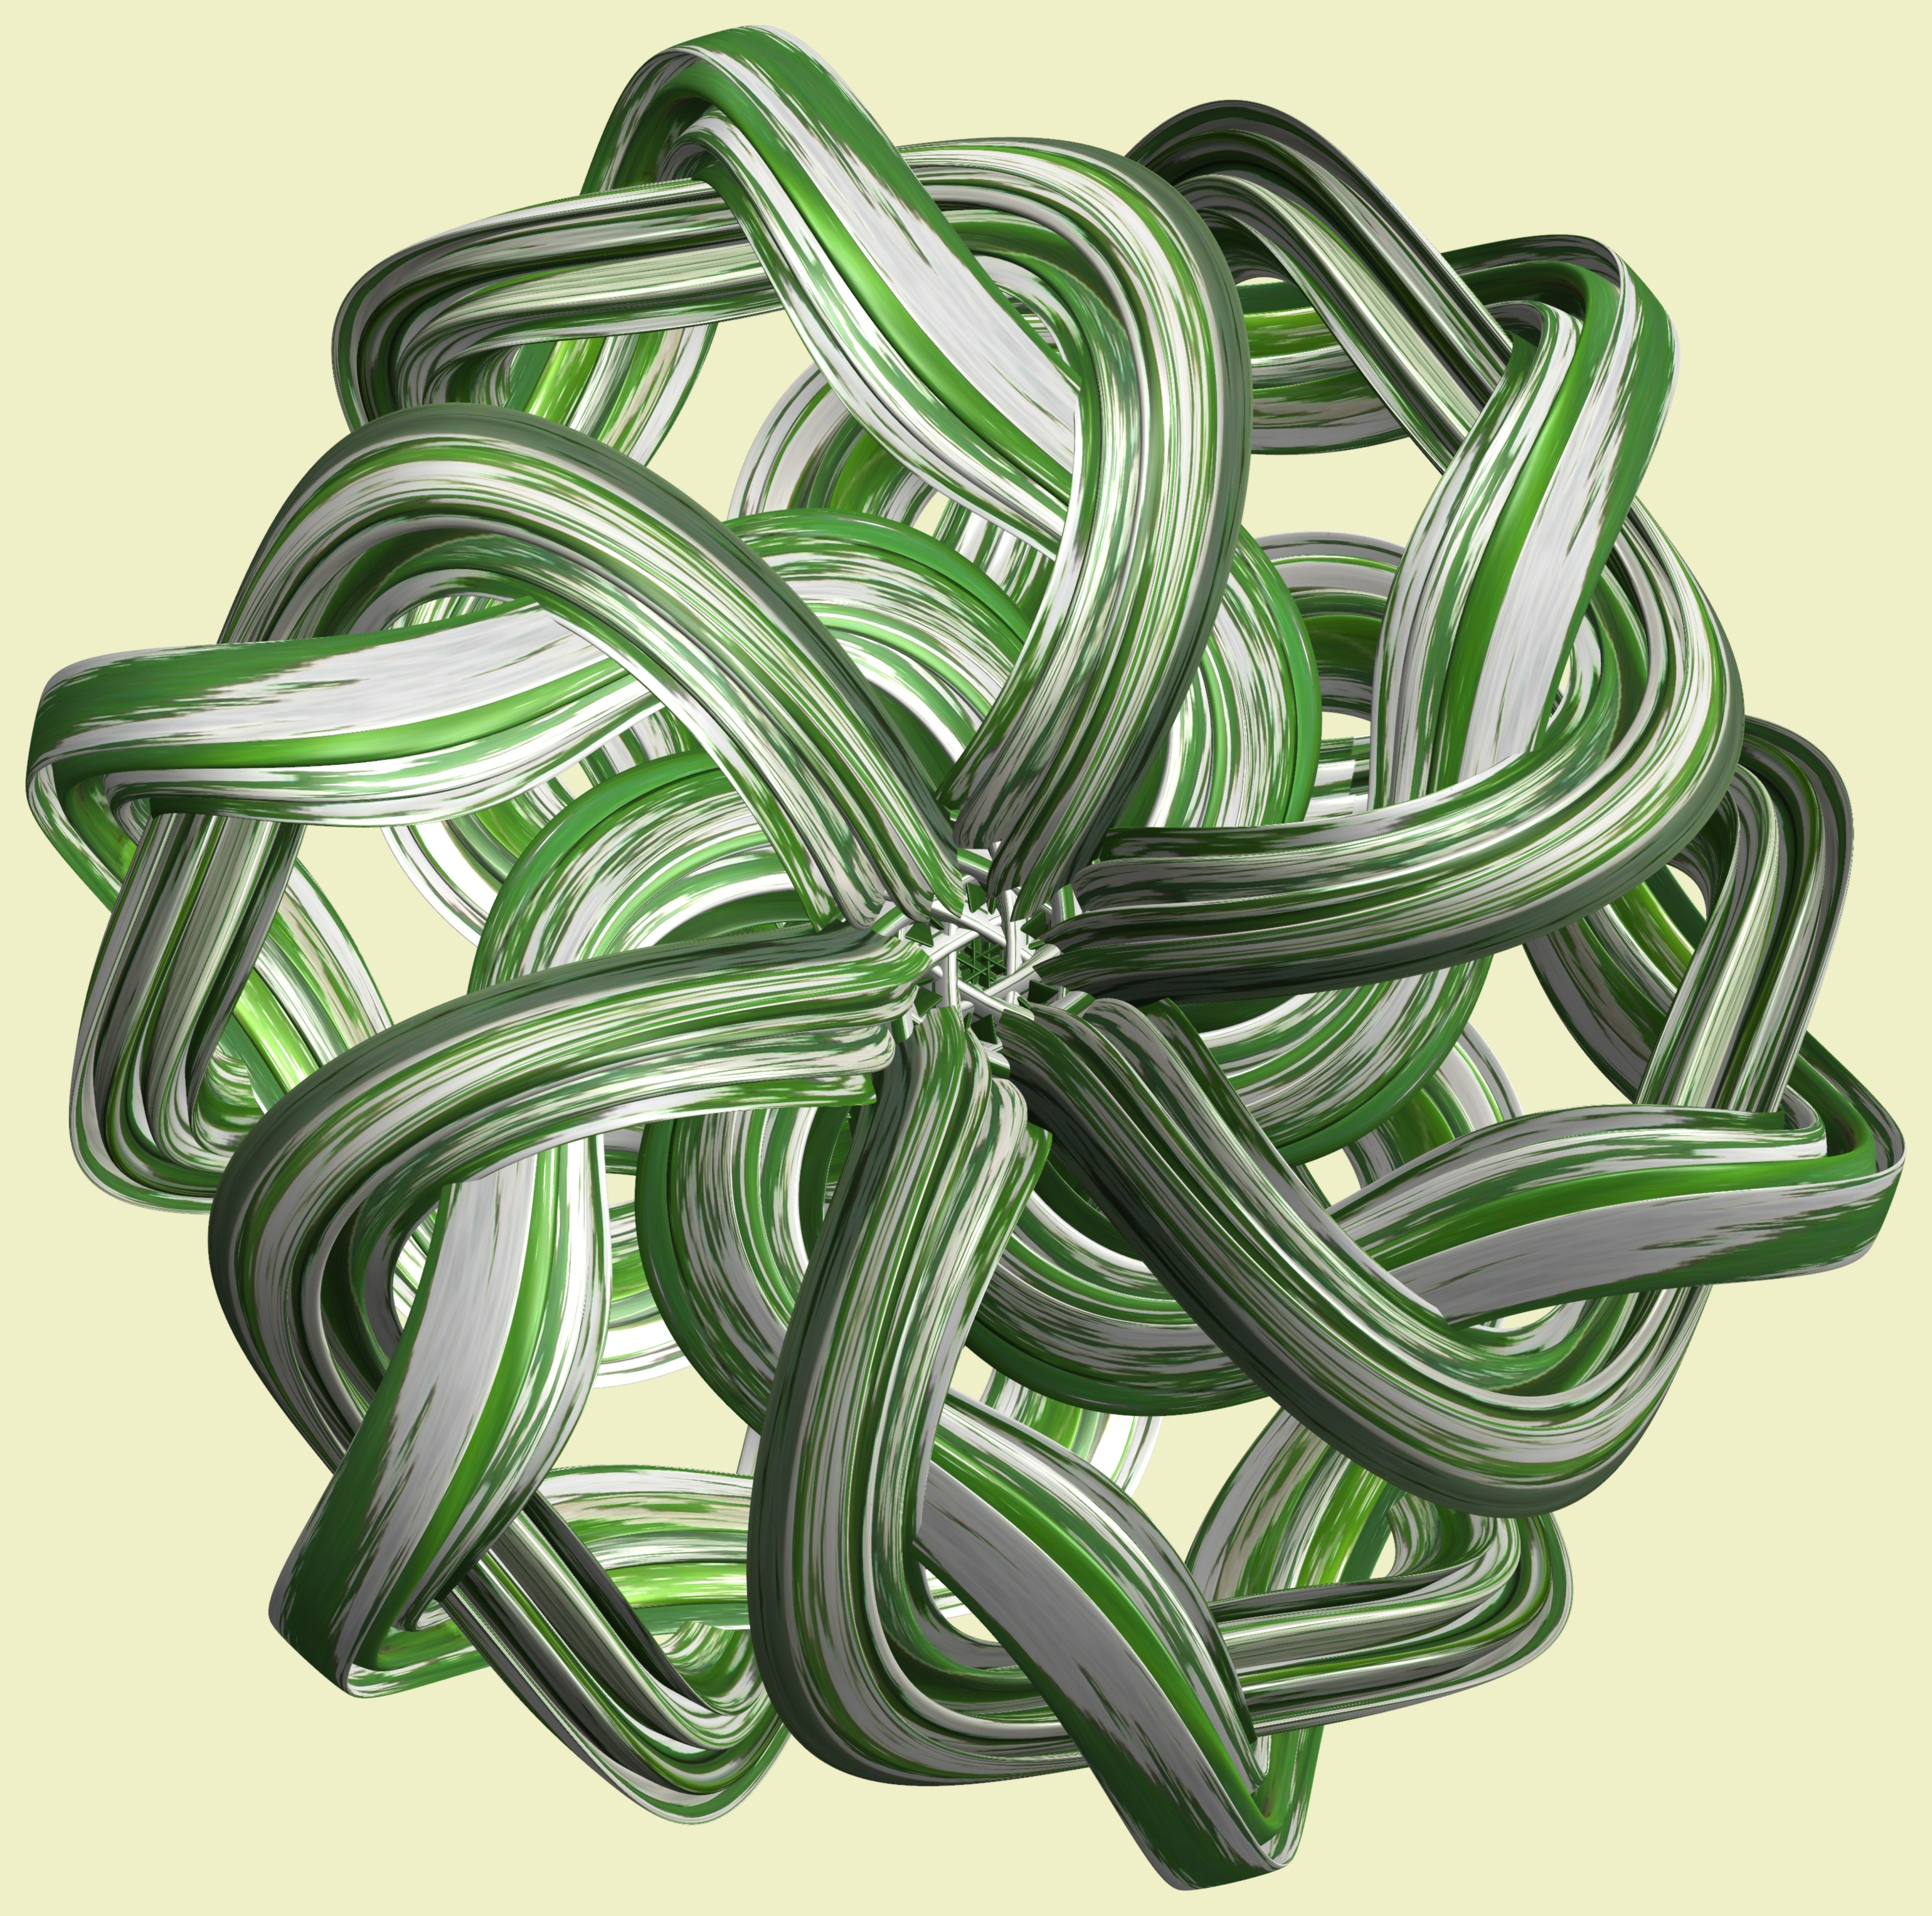
structure, texture, leaf, spiral, flower, pattern, green, produce, design, symmetry, 3d, graphic, knot, torus, mathematica, cg, parametricplot3d, code, program, algorithm, mapping, flowering plant, land plant